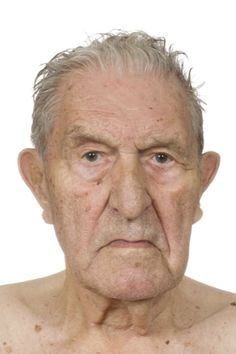
Gender: men